Joe Andon

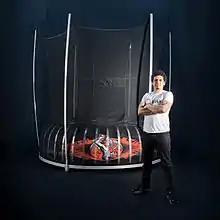

Joe Andon is an Australian businessperson and the founder and CEO of Vuly Play.